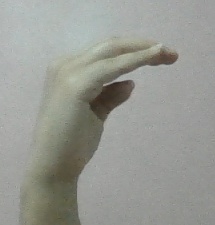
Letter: jeem